Bank of New South Wales building, Melbourne

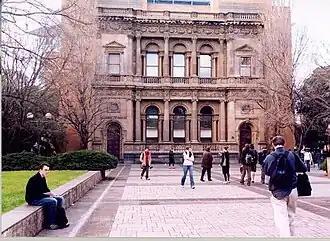
Bank of New South Wales façade transplanted from Collins Street to the University of Melbourne.

The intricate, dual-level façade is in the Renaissance Revival style. The lower level of the façade consists of capped columns in the Ionic order with fluted scamozzi capitals. These lower columns sit upon carved stone pedestals held in place by rusticated blue-stone plinths. On the upper level of the façade fluted Corinthian columns are crowned with an ornate entablature. The upper frieze is decorated with nude figures holding flowers and fruits, while the lower half contains ornamented wreaths carved in place by sculptor Charles Summers.